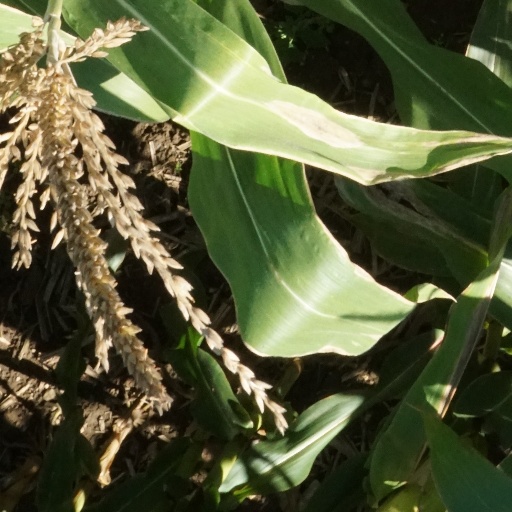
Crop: maize; corn